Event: Nepal Earthquake
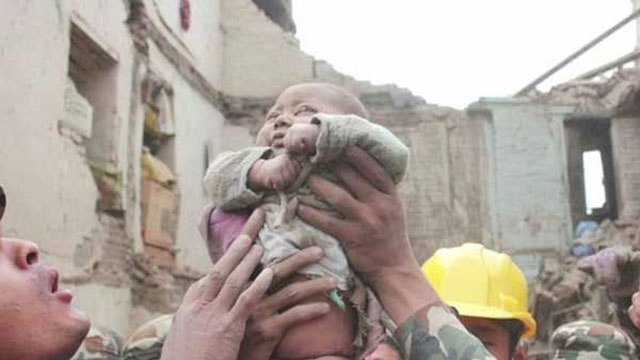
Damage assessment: damage